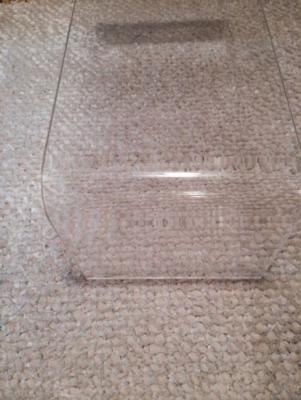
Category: table